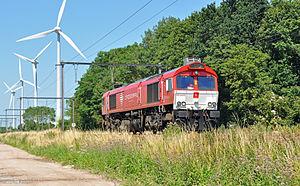
La locomotive DE 6310, nommée ""Griet"", de l'entreprise ferroviaire privée Crossrail Benelux, près de l'embranchement Blauwe Toren à Bruges, Belgique"